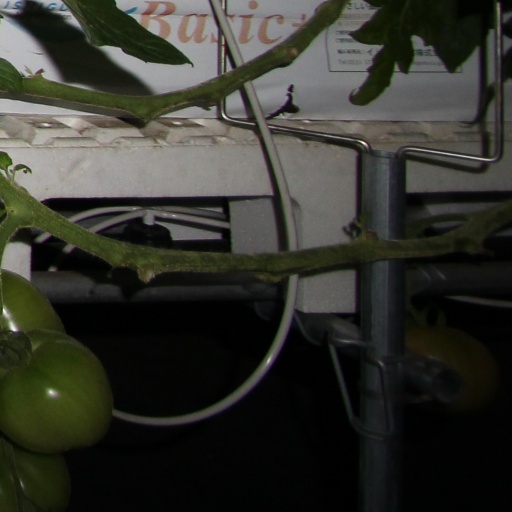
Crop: tomato